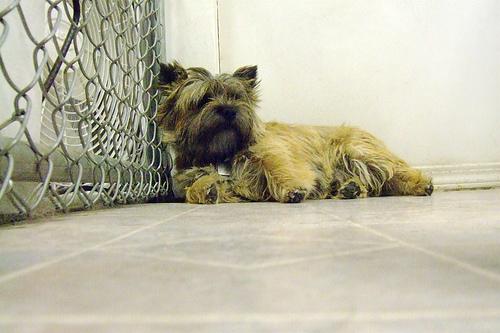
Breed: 211-n000009-cairn